Grandi non immerito

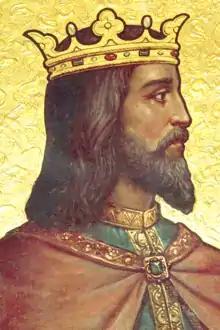
Sancho II of Portugal

Grandi non immerito was a papal bull issued by Pope Innocent IV on 24 July 1245, that effectively removed Sancho II of Portugal from the throne, replacing him with his brother and heir Afonso, Count of Boulogne, in the capacity of regent.